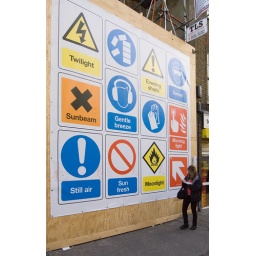
A curious sign on a wall near Liverpool Street.